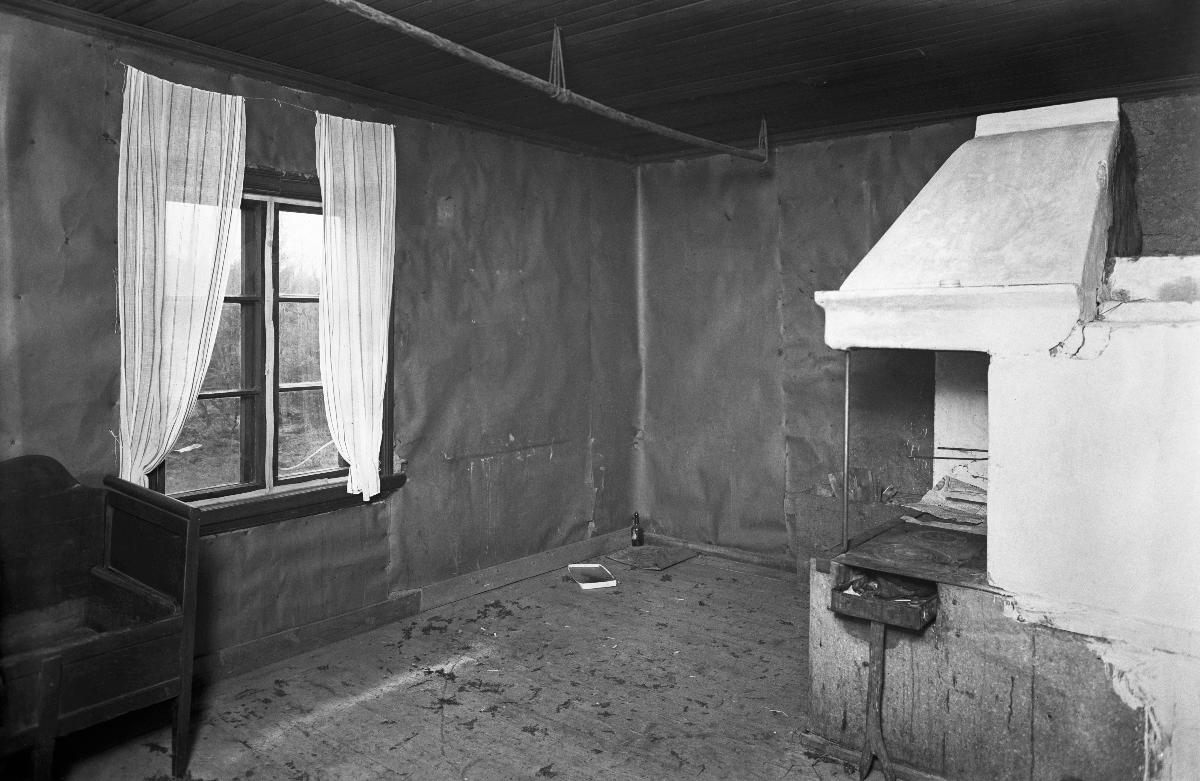
Murha Sipoossa
Mord i Sibbo; Murder in Sipoo
sisällön kuvaus: Murha Sipoossa lokakuussa 1929. Murhan tapahtumapaikka Pohjois-Paippisten kylässä. Vanhus löytyi hirtettynä mökistä. Kuvassa mökin keittiö. content description: Murder in Sipoo in October 1929. The cottage in Northern Paipis where an elderly man was found hanging. The kitchen innehållsbeskrivning: Mord i Sibbo i oktober 1929. Stugan där mordet utspelade sig i Norra-Paipis by. Köket.
Kuvaaja: Sundström, Hugo, kuvaaja
Vuosi: 1929
Paikka: Suomi, Uusimaa, Sipoo
Aiheet: rikokset; murha; huoneet; keittiöt; sisäkuva; mökit (asuinrakennukset); HBL; crimes; murder; crime; rooms; kitchen; cottages; interiors; kitchens; brott (juridik); mord; brott; stugor; rum; kök; interiör